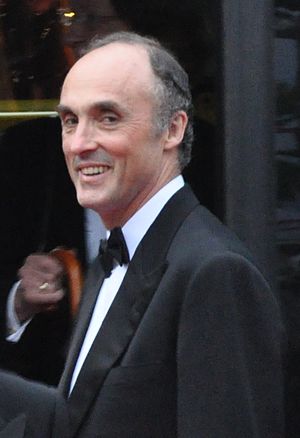
Lorenz af Østrig-Este
Lorenz ved Kronprinsesse Victorias bryllup i 2010.
Ærkehertug Lorenz af Østrig-Este er overhoved for Huset Habsburg-Este, der er en sidegren til Huset Habsburg. Igennem hans ægteskab er han Prins af Belgien, og den titel accepteres i Østrig, mens østrigske titler er forbudt der. Han er søn af ærkehertug Robert af Østrig-Este og sønnesøn af den sidste østrigske kejser Karl 1.